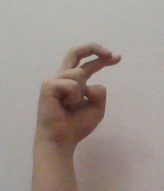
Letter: zay